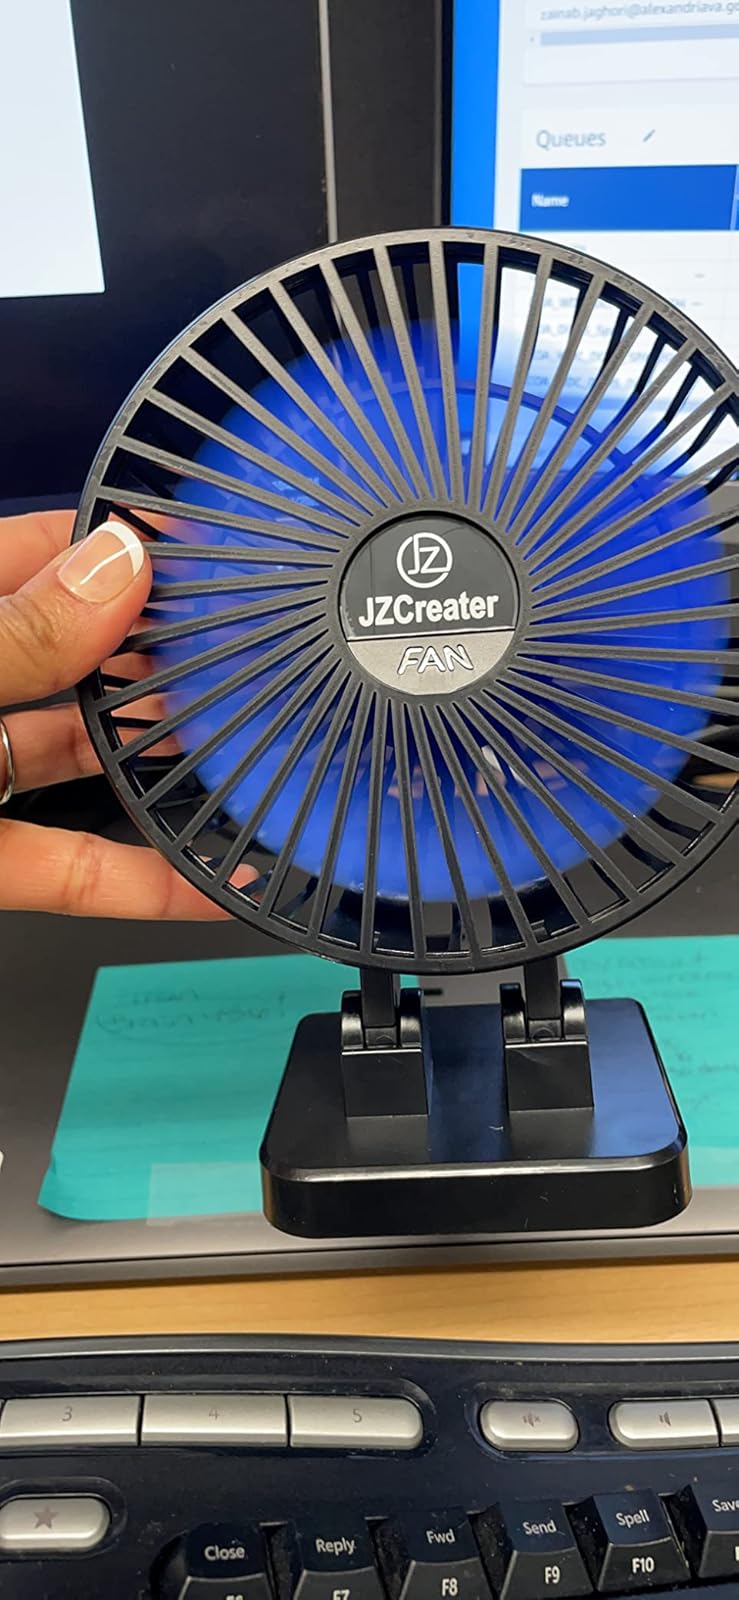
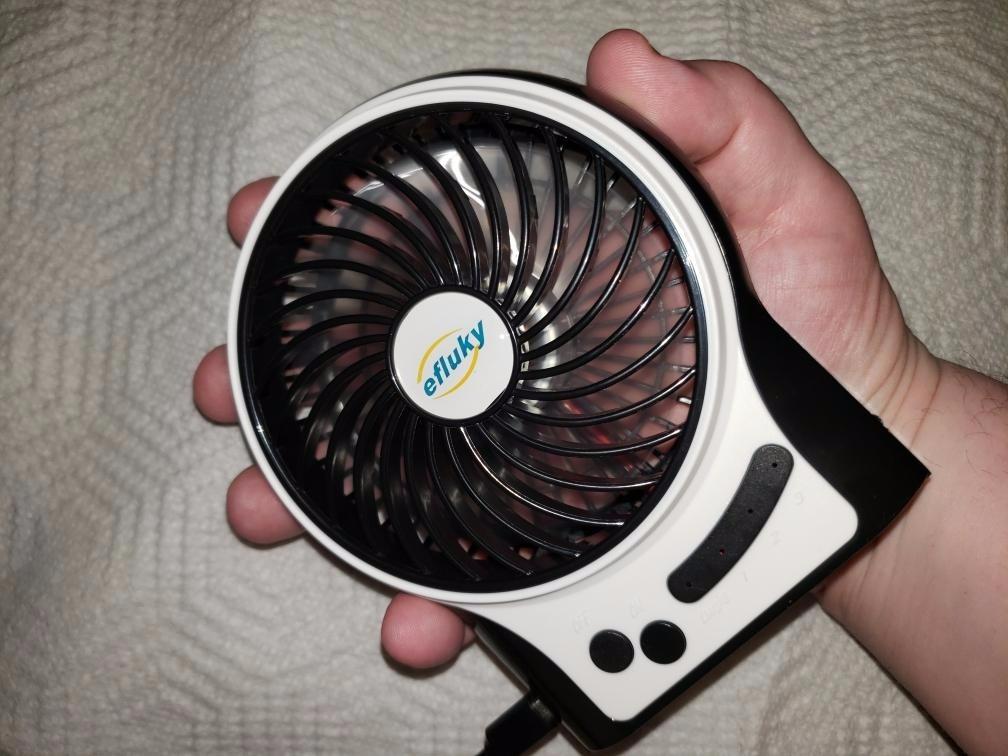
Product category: fan
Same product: no